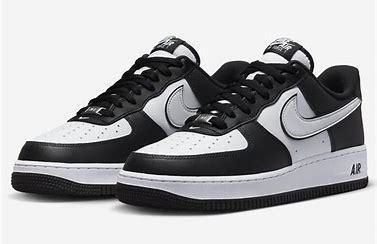
Brand: Nike
Model: Force 1